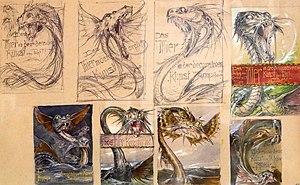
Anton Seder. Esquisse pour la couverture de Das Tier in der dec[o]rativen Kunst (L'animal dans les arts décoratifs). 1896. Mine de plomb, aquarelle, gouache sur papier gris. Exposition Laboratoire d'Europe Strasbourg, 1880-1930 au Musée d'art moderne et contemporain de Strasbourg.
L'École supérieure des arts décoratifs de Strasbourg est une école supérieure d'art française fondée en 1892. Depuis le 1ᵉʳ janvier 2011, elle est regroupée avec l'École supérieure d'art de Mulhouse et l'Académie supérieure de musique de Strasbourg pour former la Haute École des arts du Rhin.